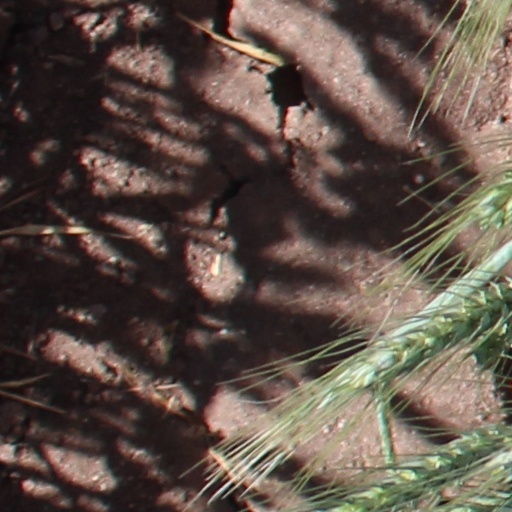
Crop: wheat